George LeRoy Irwin

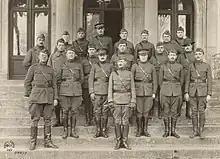
Brigadier General Irwin and staff at the Artillery School at Saumur, Maine-et-Loire, France, December 17, 1918.

During World War I, Irwin, then a brigadier general, commanded the 57th Field Artillery Brigade of the 32nd Infantry Division under the command of Major General William G. Haan. Irwin distinguished himself during the Second Battle of the Marne, Oise-Aisne Offensive and Meuse–Argonne offensive and received the Army Distinguished Service Medal.